2012 Race of Champions

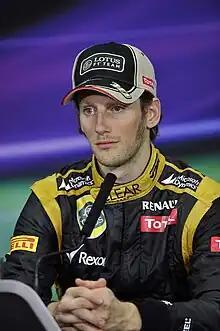

Champions from numerous series were invited, including Formula One (Sebastian Vettel, Michael Schumacher and Romain Grosjean), MotoGP (Jorge Lorenzo and Mick Doohan), WTCC (Andy Priaulx), V8 Supercars (Jamie Whincup), PWRC (Benito Guerra) and IndyCar (Ryan Hunter-Reay). Also present was eight-time 24 Hours of Le Mans winner Tom Kristensen. The 2012 edition marked the first time drivers from India, Thailand and Mexico have competed, whilst it was the first time since the inaugural Nations Cup event in 1999 that there were no Finnish drivers present. Reigning champion Sébastien Ogier was the only former 'Champion of Champions' in attendance.